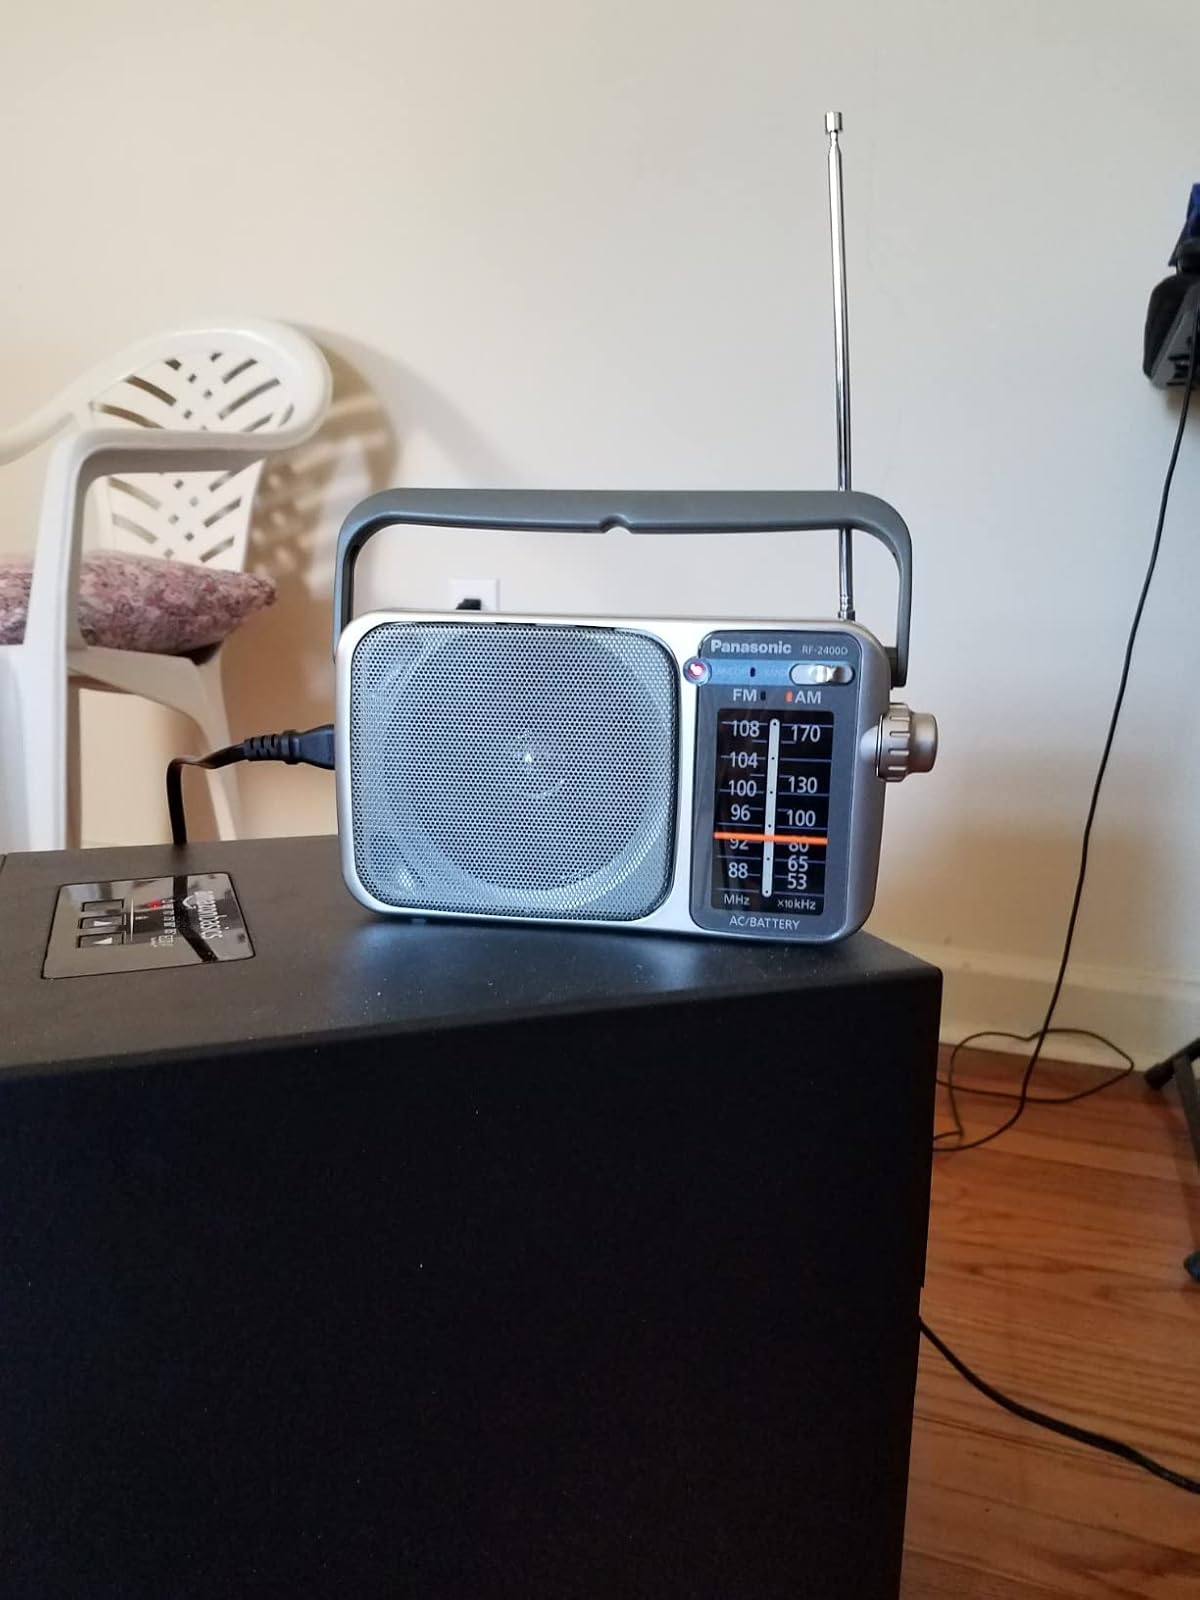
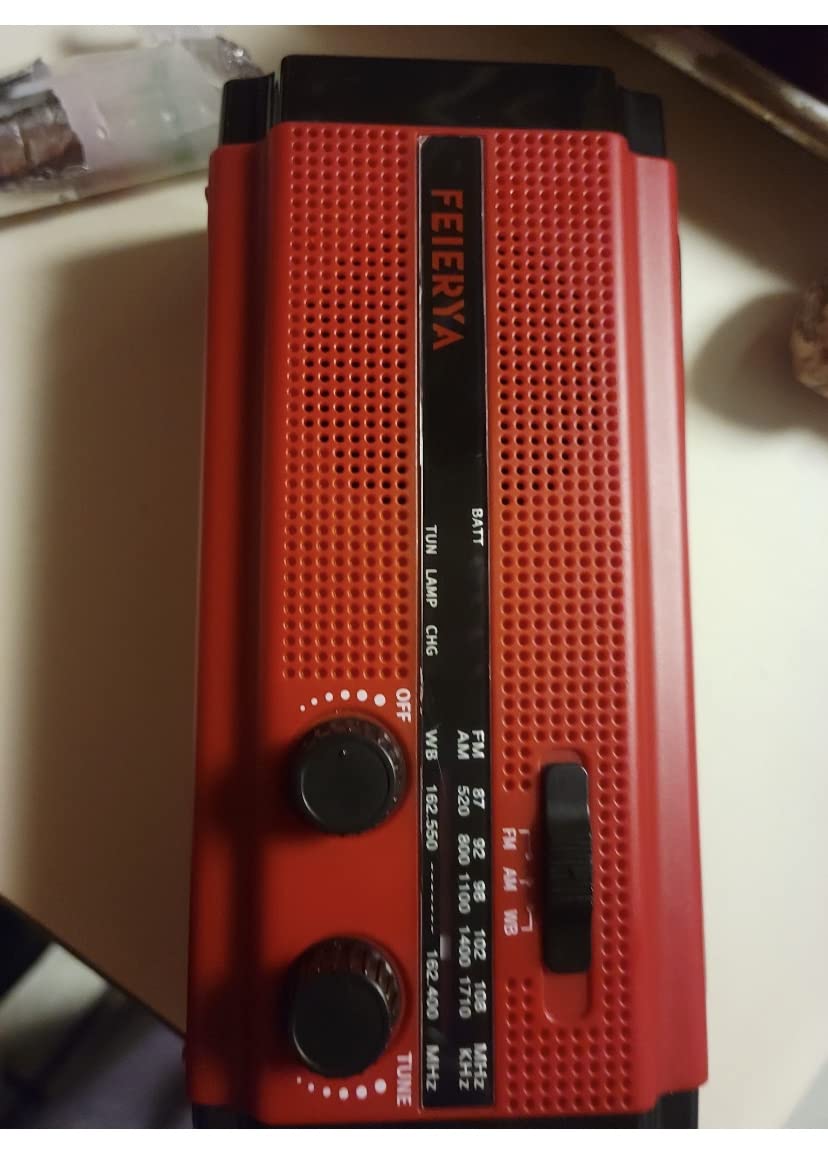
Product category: radio
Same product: no